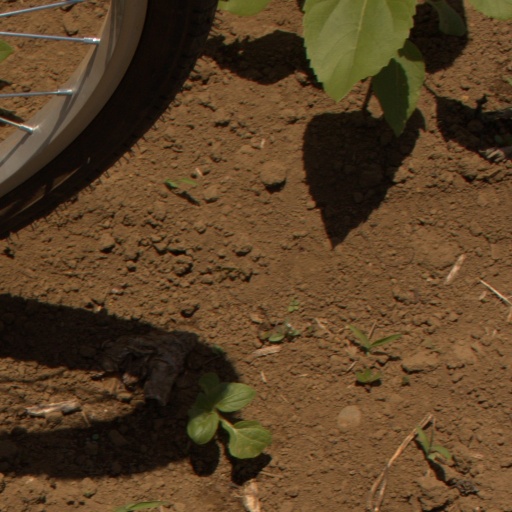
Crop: Jerusalem artichoke